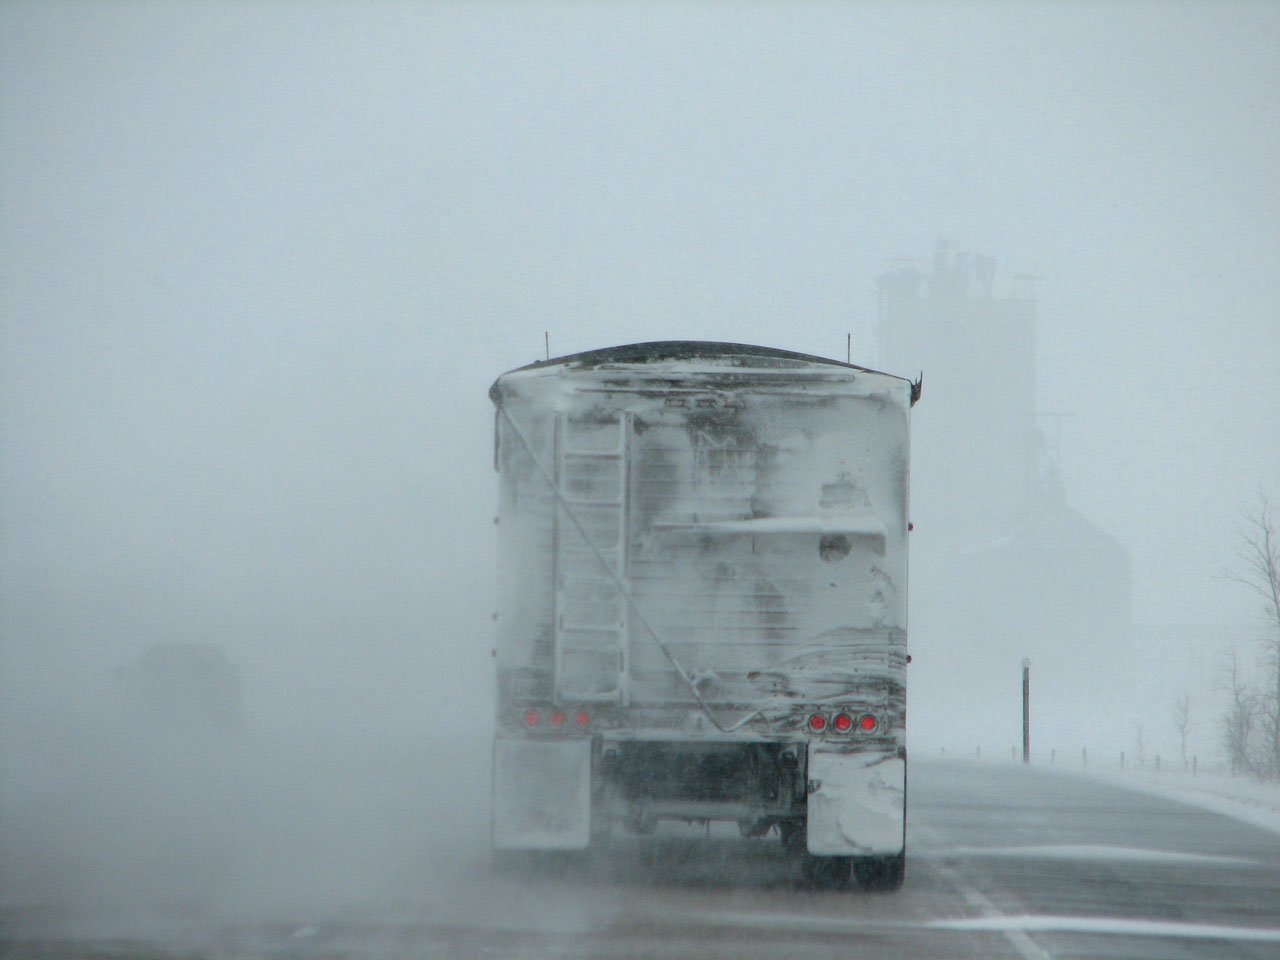
snow, winter, road, highway, driving, ice, truck, weather, storm, visibility, blizzard, freezing, conditions, atmospheric phenomenon, winter storm